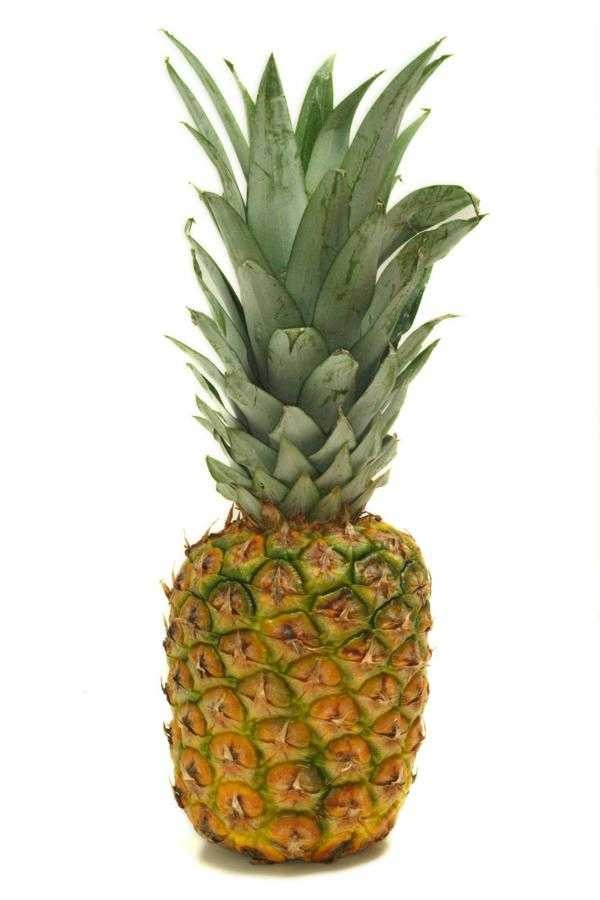
Label: Pineapple